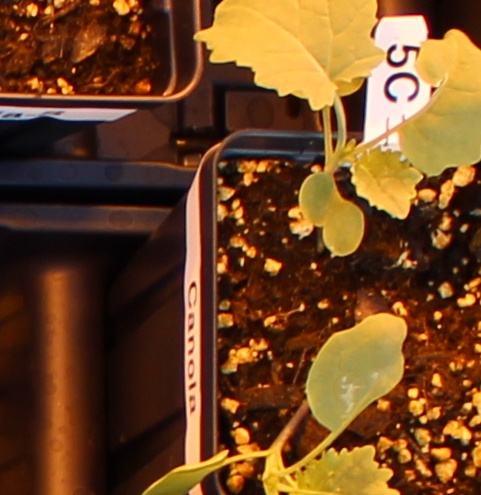
Label: Canola